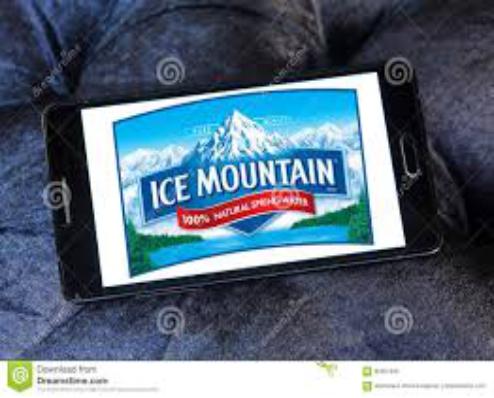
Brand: Ice Mountain
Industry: Food